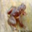
Label: frog